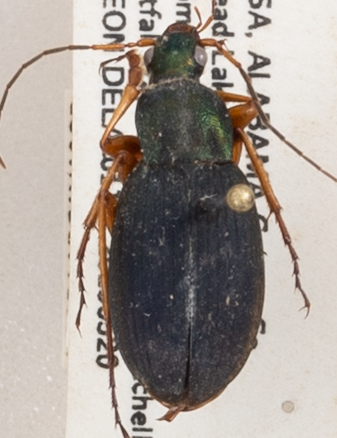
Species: Chlaenius aestivus
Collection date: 2019-05-20
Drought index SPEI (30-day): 0.63
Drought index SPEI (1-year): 1.28
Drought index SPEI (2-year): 2.09